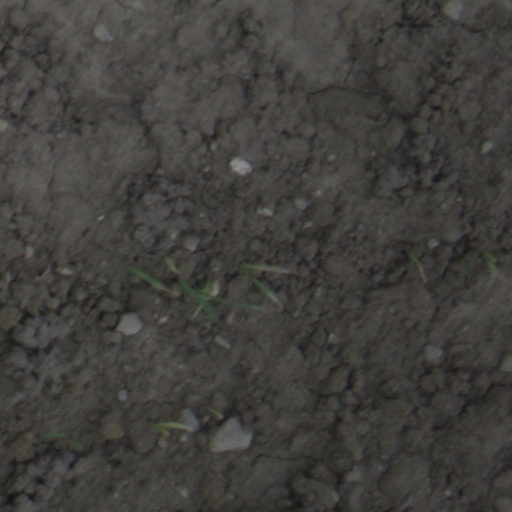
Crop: wheat